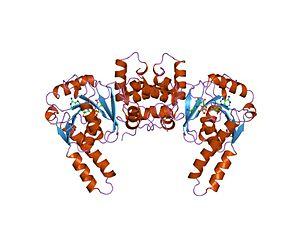
La 3-hydroxyacyl-CoA déshydrogénase est une oxydoréductase qui catalyse la 3ᵉ étape de la β-oxydation, c'est-à-dire l'oxydation de la 3-hydroxyacyl-CoA par le NAD⁺ :-3-hydroxyacyl-CoA + NAD⁺ 3-oxoacyl-CoA + NADH.